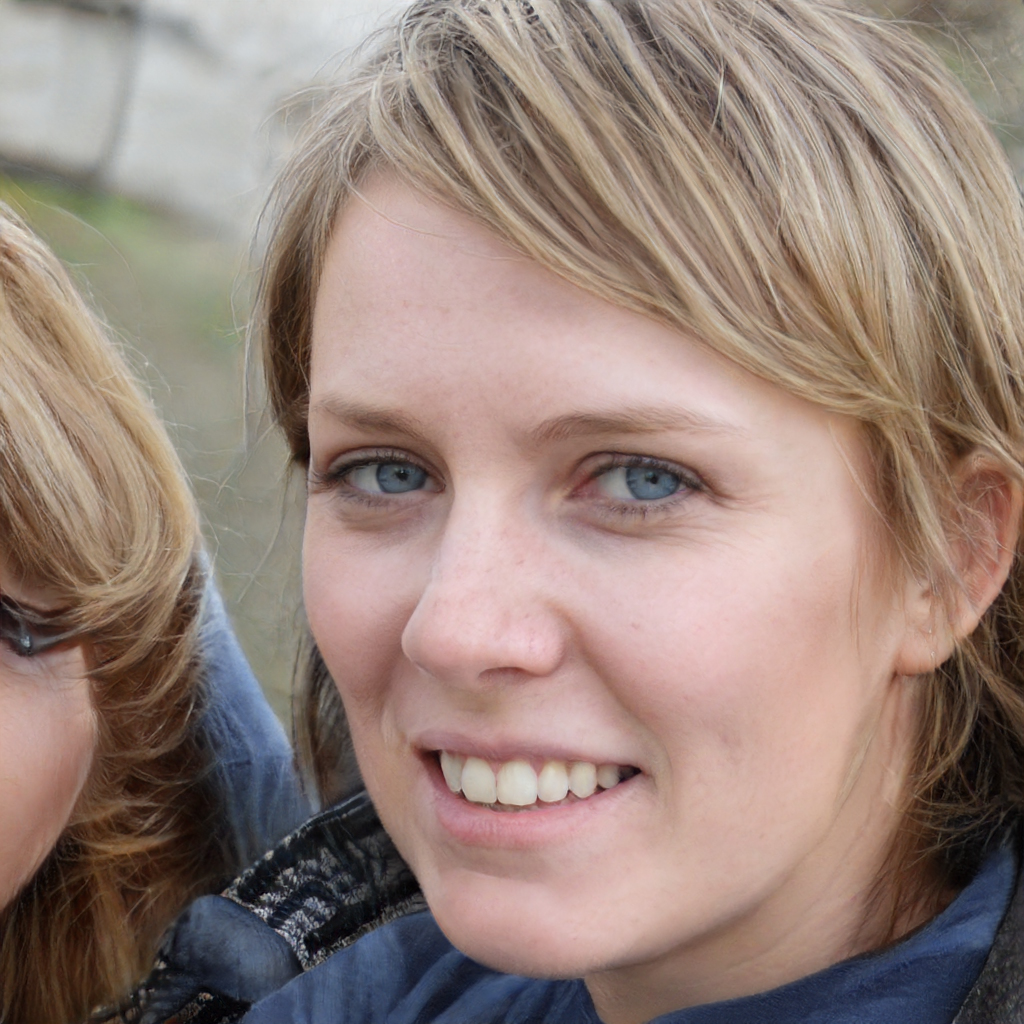
Gender: Female